Sait Nagjee Football Tournament

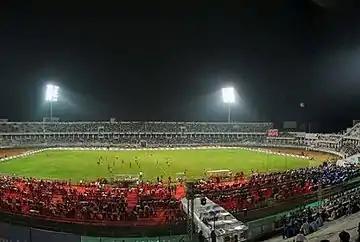
EMS Stadium on a matchday

All the matches of the tournament are played in the EMS Stadium, which is located in Calicut.